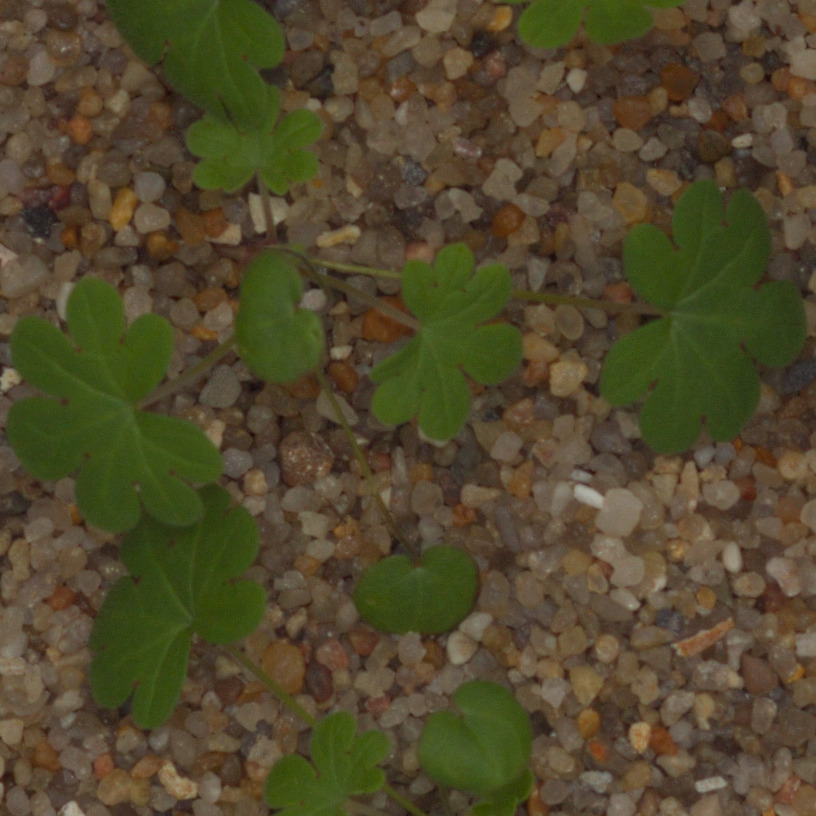
Label: smallflowered_cranesbill